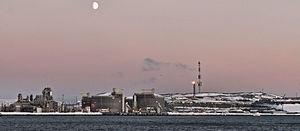
Snøhvit, est un champ de gaz dans la mer de Barents à 140 kilomètres au nord-ouest de Hammerfest, en Laponie norvégienne, avec une réserve estimée à 140 G.m³ de gaz naturel. La découverte du gisement remonte à 1984.
Hammerfest est une commune du nord de la Norvège, située dans le comté de Troms og Finnmark considérée comme la ville la plus septentrionale du monde.